Old Newcastle Club Building

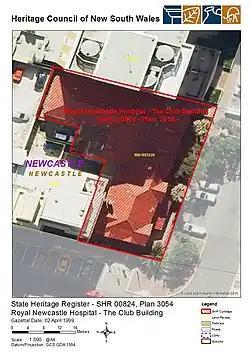
Heritage boundaries

The Old Newcastle Club Building is a former gentlemen's club and hospital building and now youth hostel at 30 Pacific Street, Newcastle, City of Newcastle, New South Wales, Australia. It was added to the New South Wales State Heritage Register on 2 April 1999.